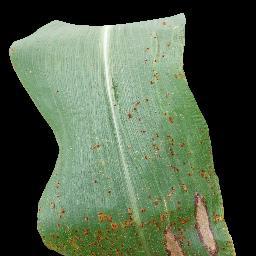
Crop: corn
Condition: (maize)_common_rust